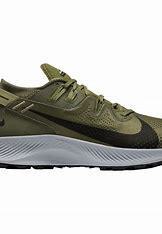
Brand: Nike
Model: Pegasus 2